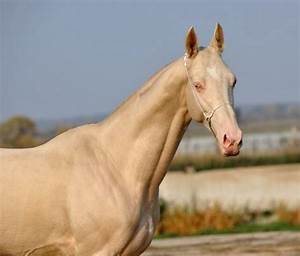
Label: cavallo